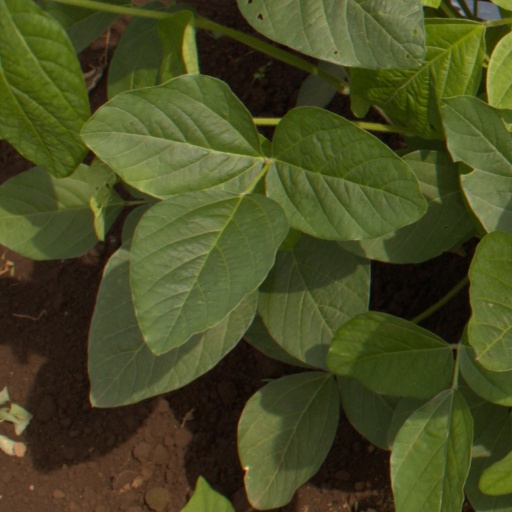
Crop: soybean